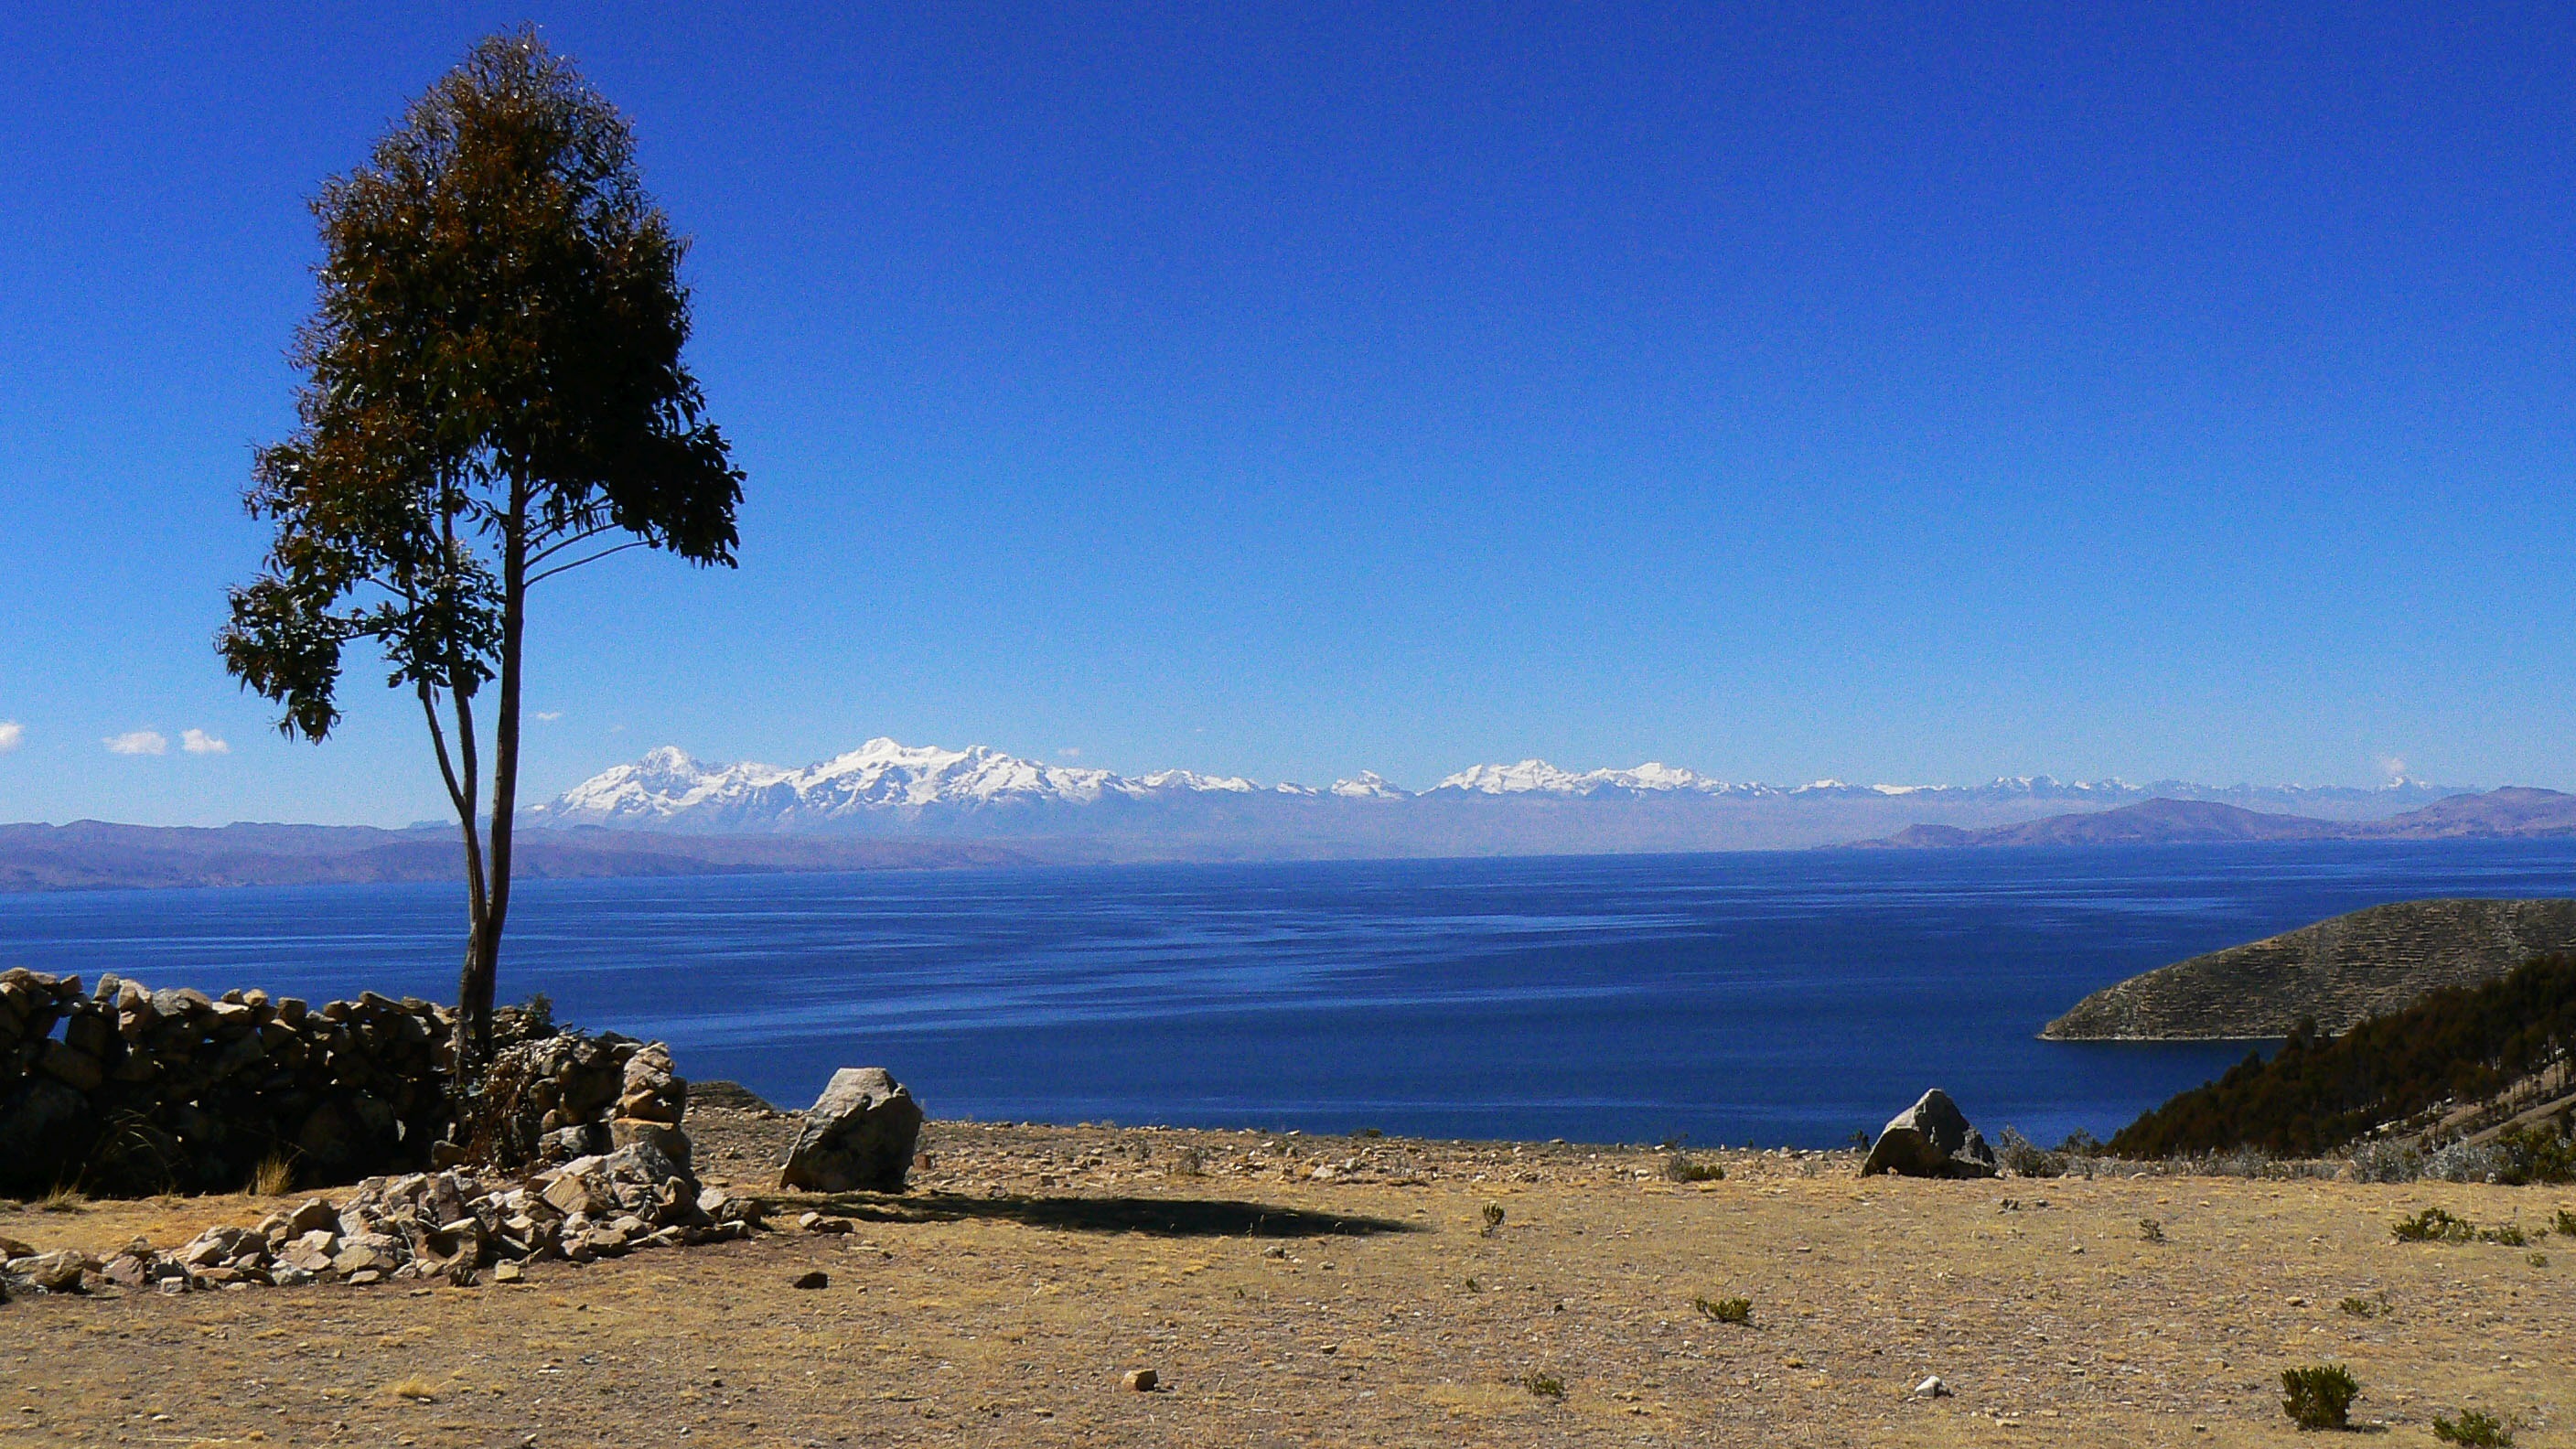
beach, landscape, sea, coast, water, nature, outdoor, sand, ocean, horizon, wilderness, mountain, sky, hill, shore, wave, lake, coastal, vacation, coastline, cliff, dusk, environment, scenic, seascape, bay, terrain, body of water, mountains, marine, cape, bolivia, landform, natural environment, geographical feature, mountainous landforms, isla del sol